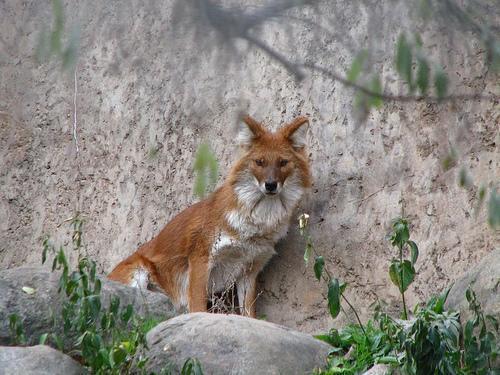
dhole